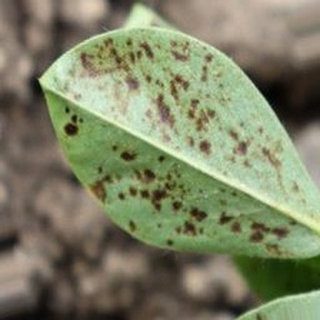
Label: groundnut_rust